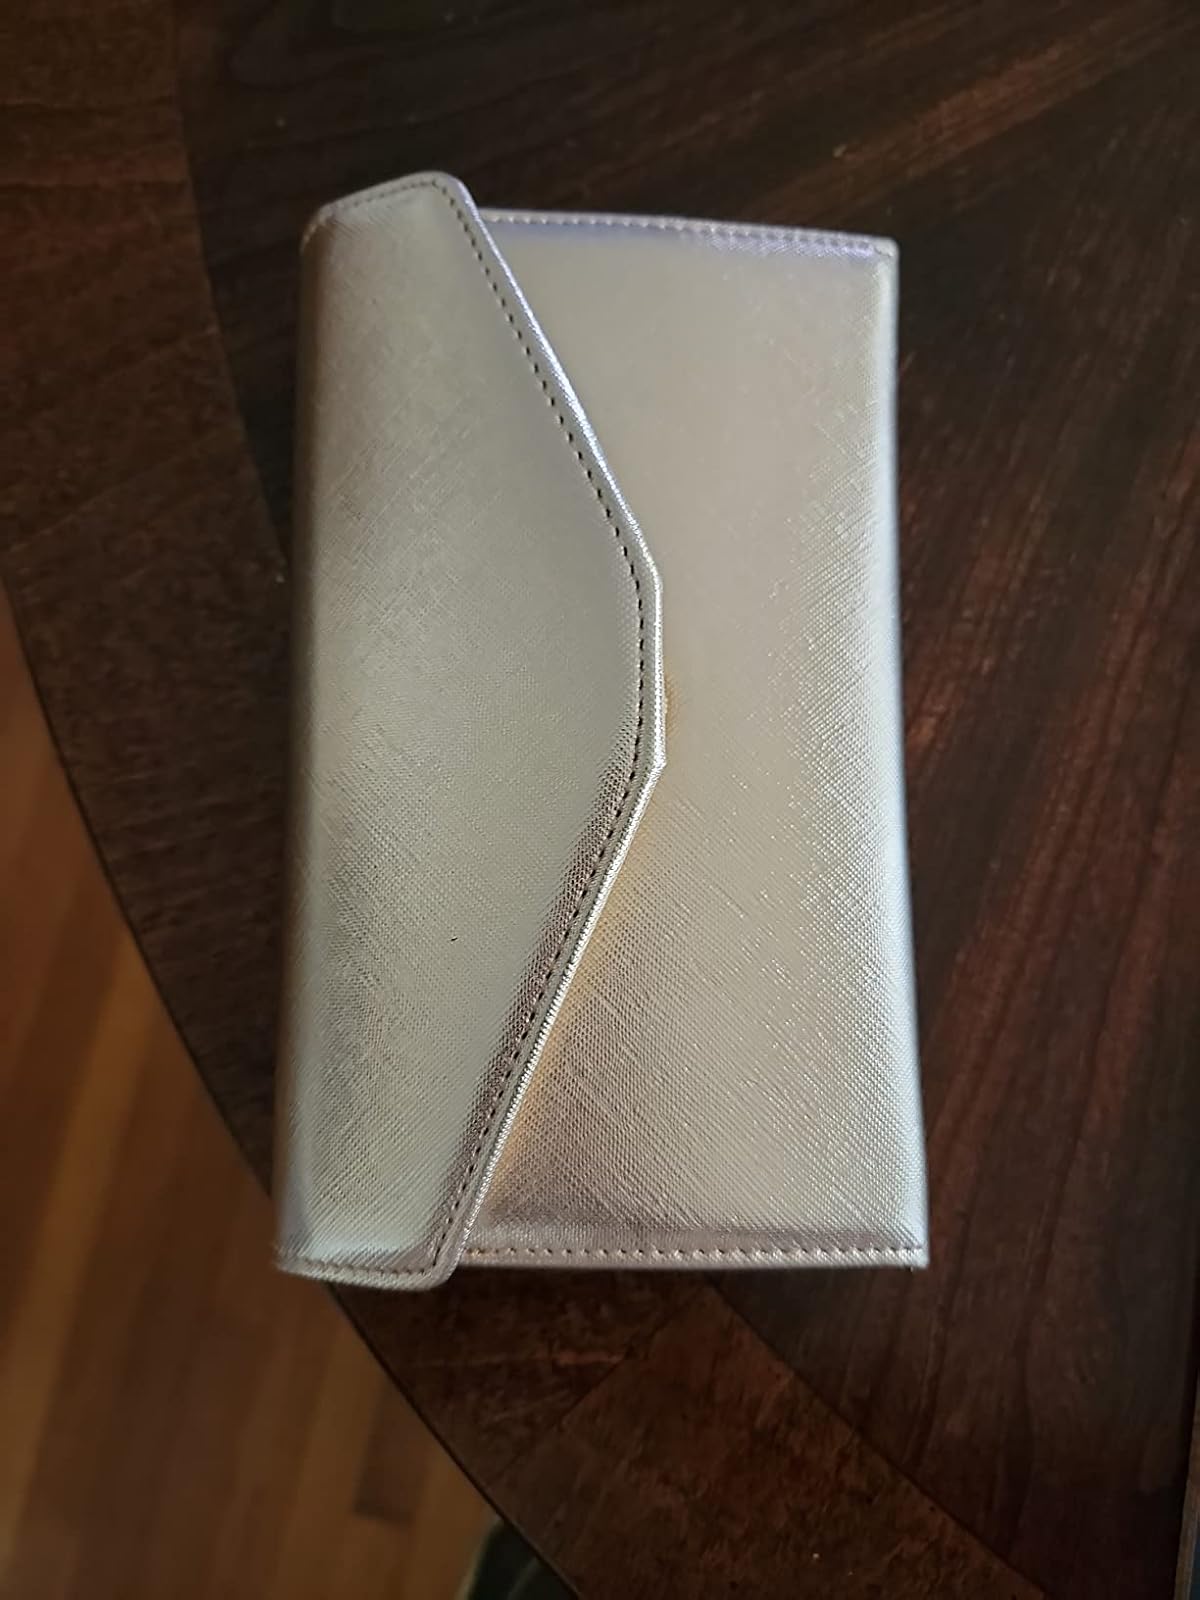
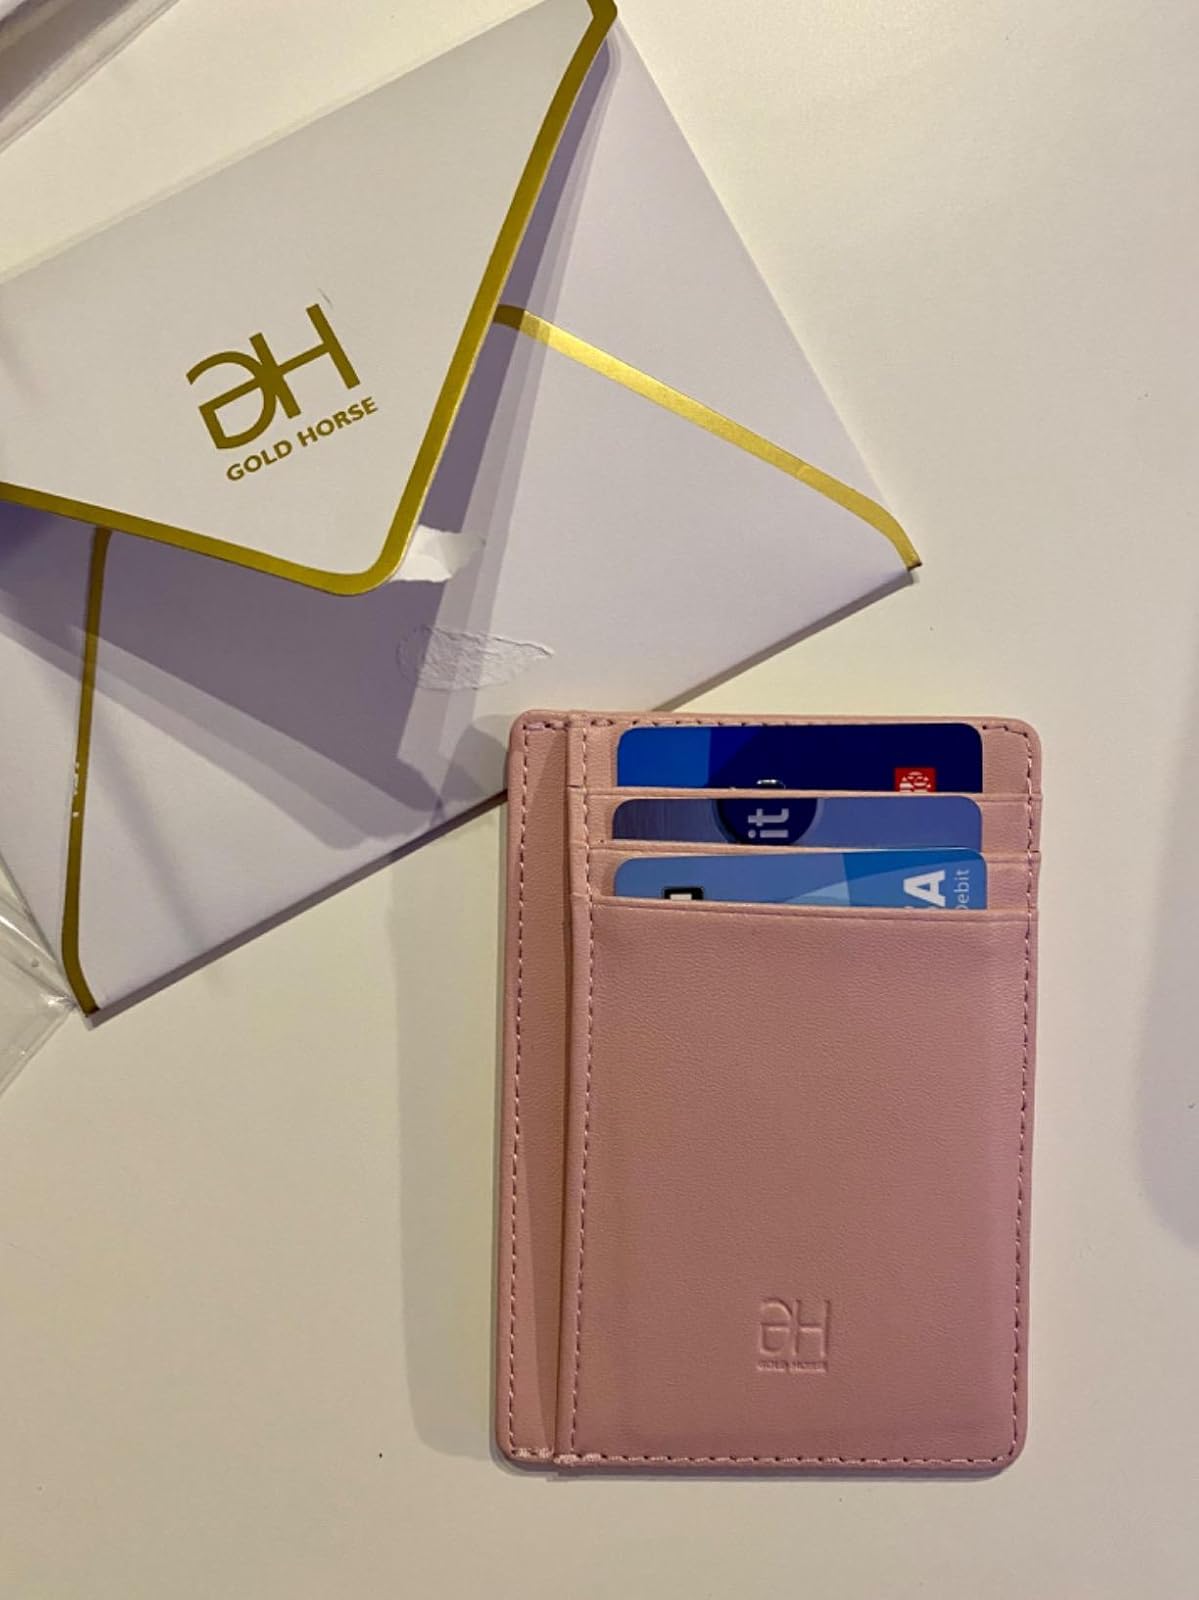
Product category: accessories_wallet
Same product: no